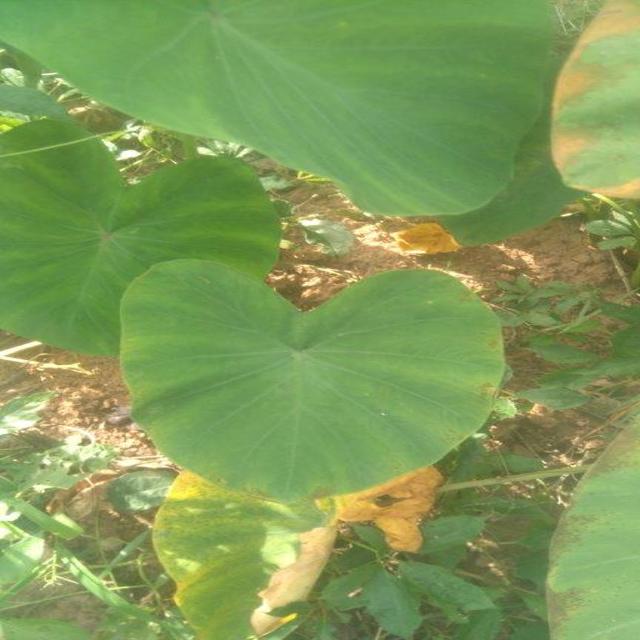
Label: Early_Blight